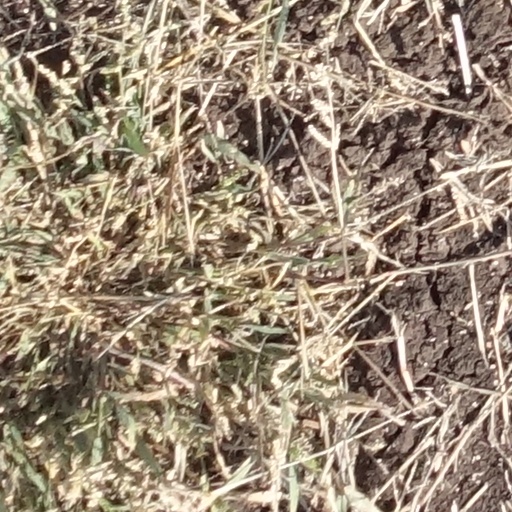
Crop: sorghum